Custer CCW-5

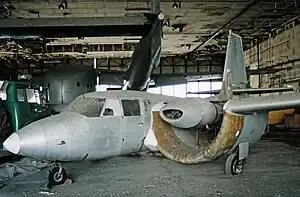

The Custer CCW-5 was a twin-engined, 5-seat aircraft of pusher configuration, which used a channel wing claimed to enable low speed flight and short take-offs. Two CCW-5s flew, eleven years apart, but the type never entered production.